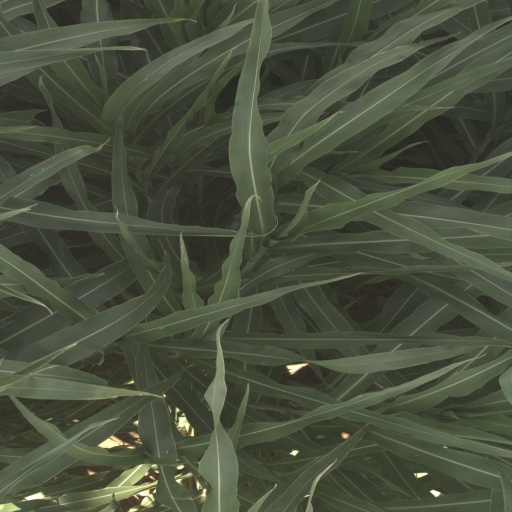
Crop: sorghum